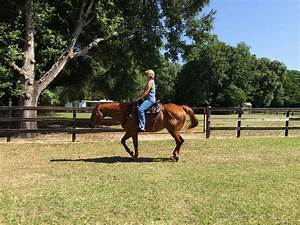
Label: cavallo